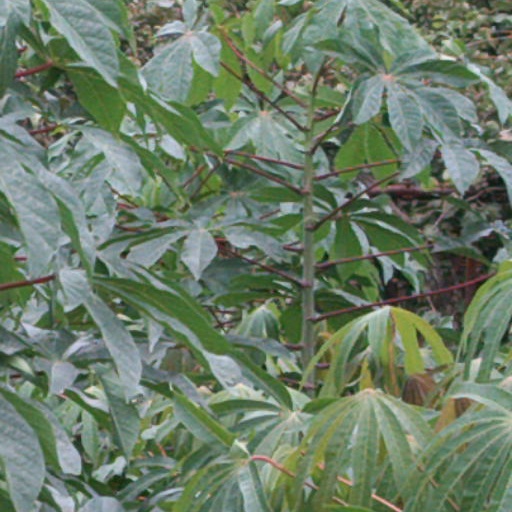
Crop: cassava